2nd Fighter Training Squadron

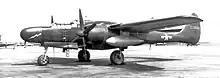
2d Fighter Squadron P-61B Black Widow at Mitchel AFB

It was reactivated on 9 November 1946 and was assigned to the 52d Fighter Group under which it served tours in Schweinfurt Air Base and Bad Kissingen, Germany. Returning to Mitchell Field, New York, the squadron was designated the 2d Fighter Squadron and flew the Northrop P-61 Black Widow. In 1949, the 2d was moved to McGuire Air Force Base, New Jersey, where it began flying the North American F-82 Twin Mustang.